Anna Colas Pépin

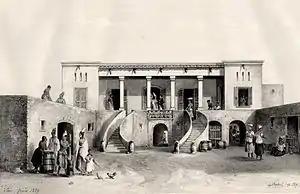
Home of Anna Colas Pépin, 1839. The unidentified fair-skinned woman may have been Anna Colas Pépin.

Anna Colas Pépin or "Anne-Nicolas "Annacolas" Pépin" (1787–1872), was a Euro-African "signare" businesswoman. She belongs to the most famous examples of the signares of Gorée, but has often been confused with her paternal aunt Anne Pépin.